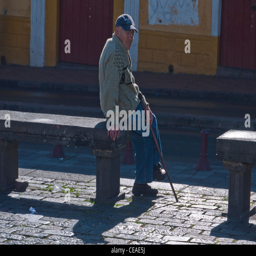
a man sits on a public bench in a plaza in the colonial section